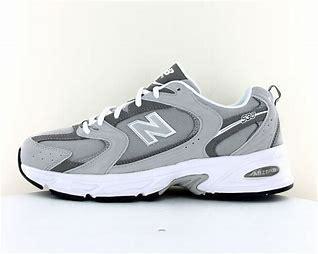
Brand: New
Model: Balance New Balance 530 Marathon